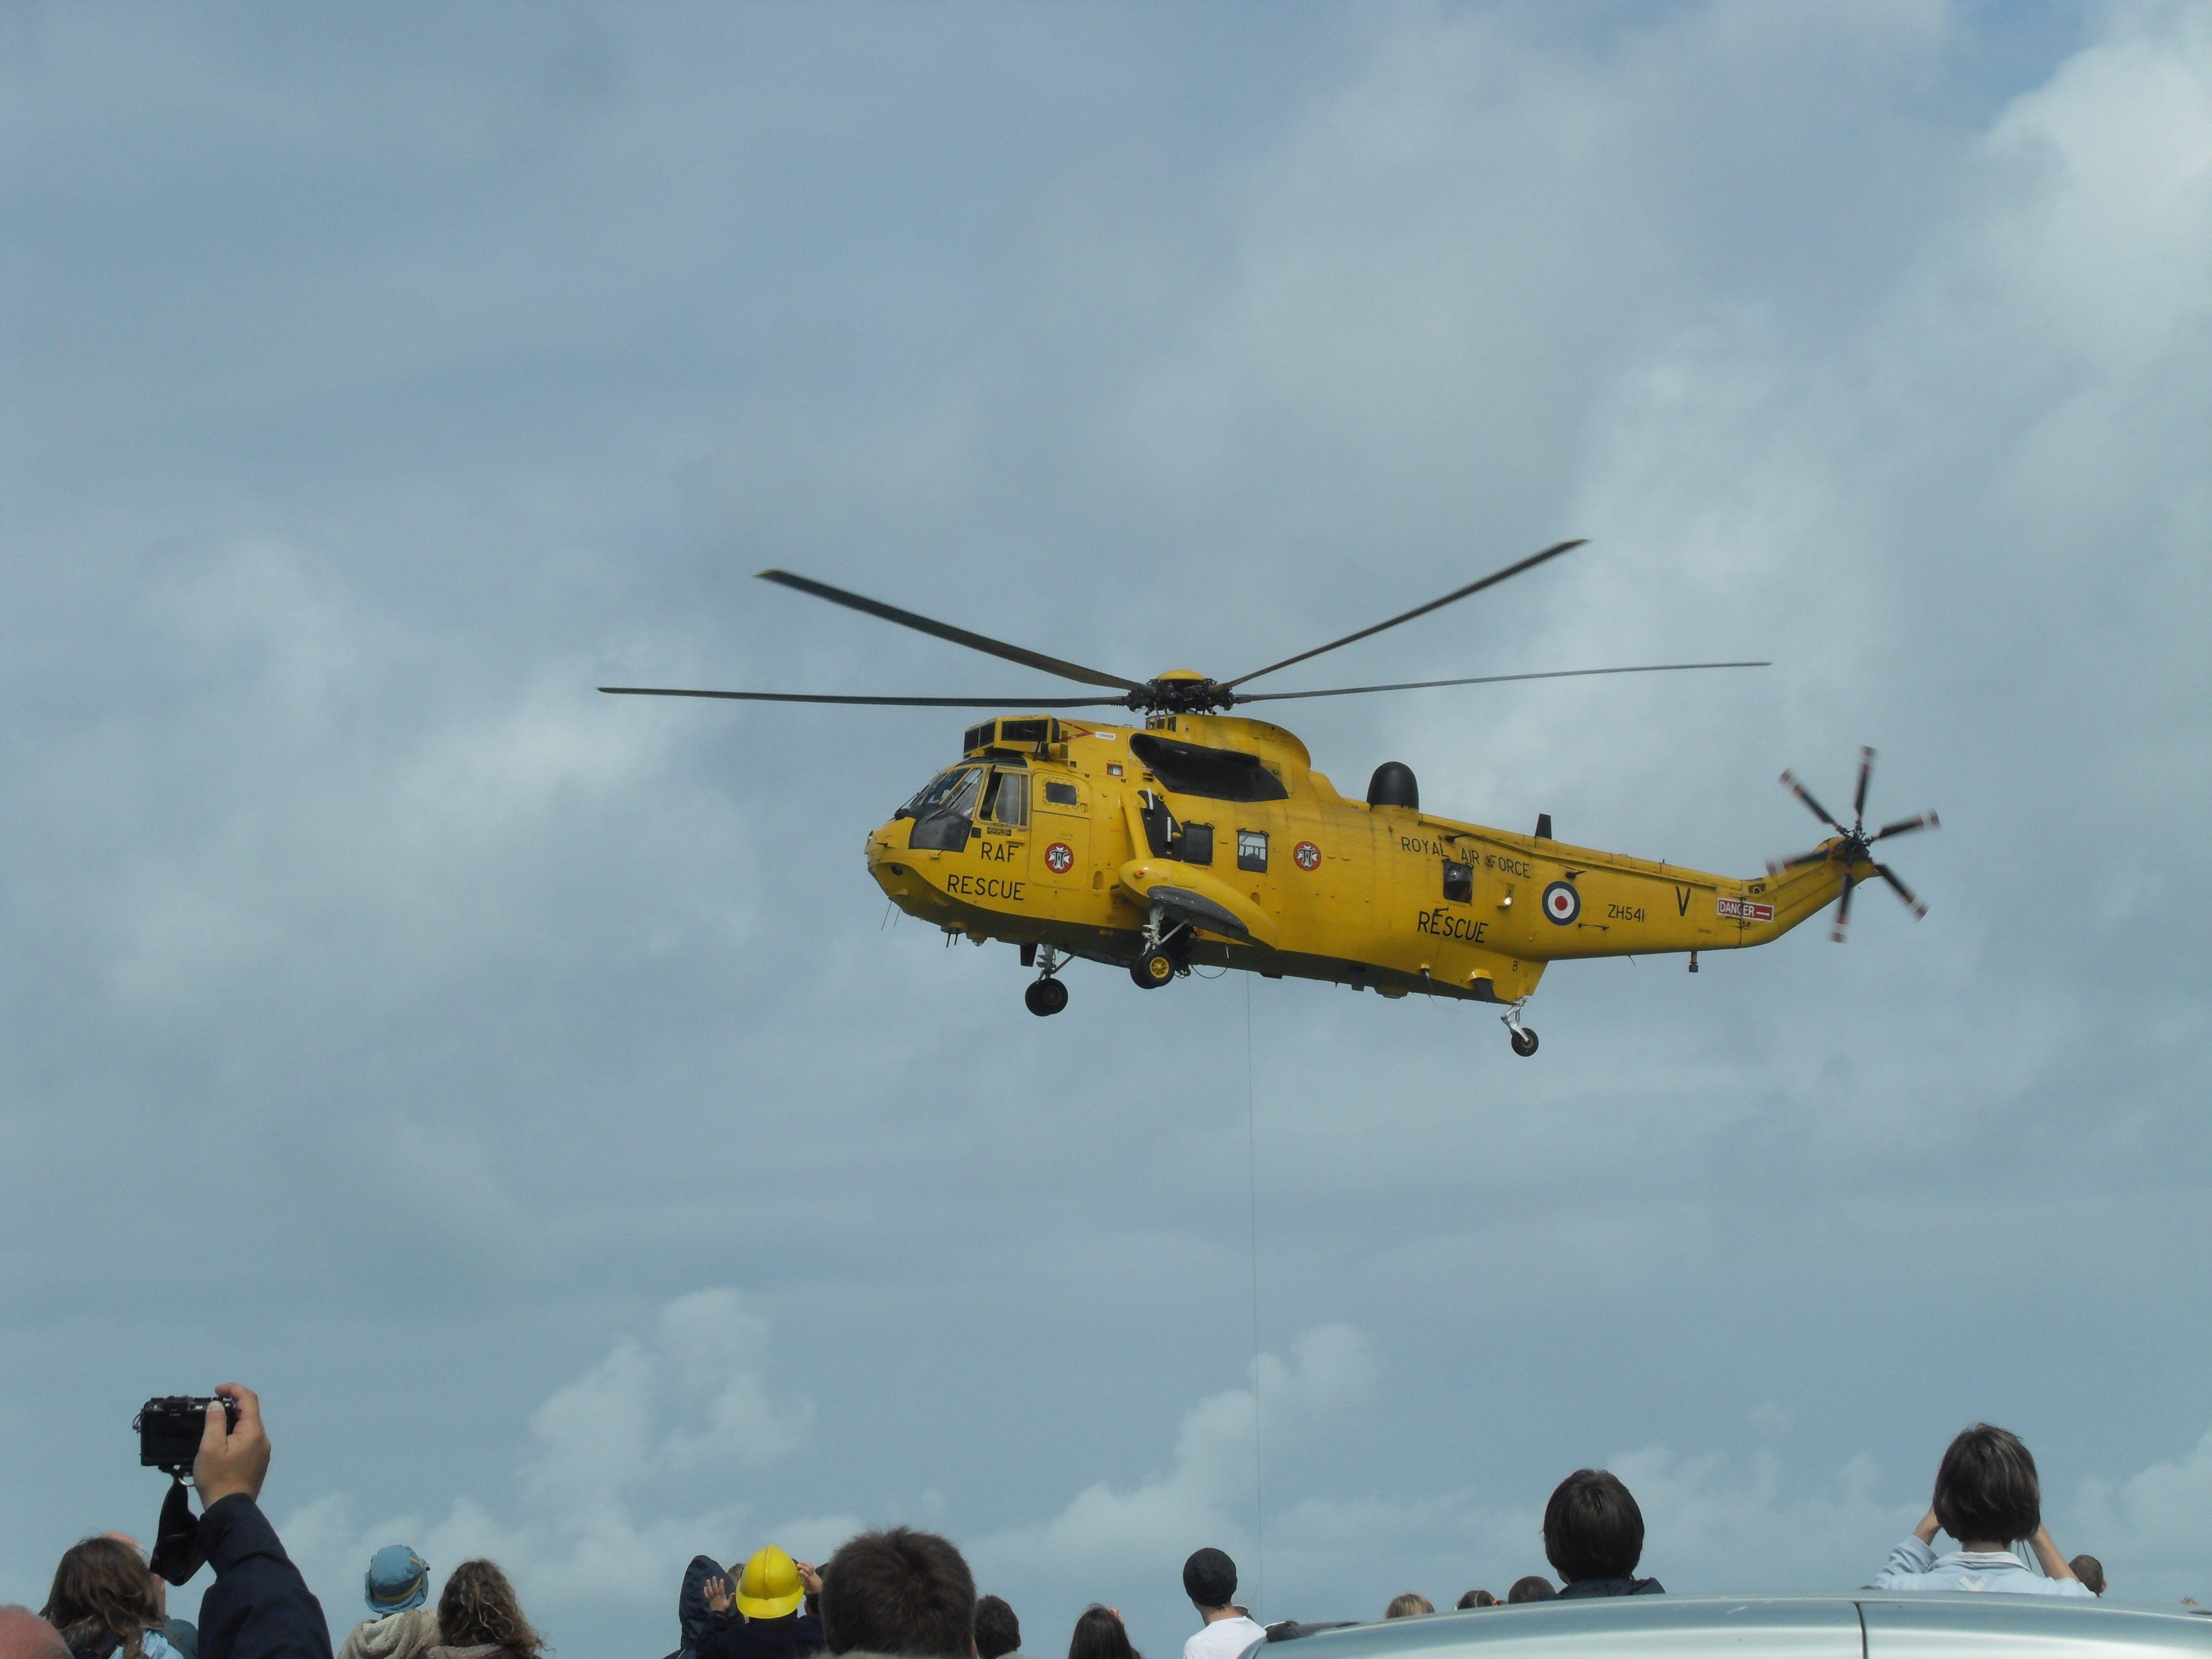
sea, people, aircraft, vehicle, aviation, flight, yellow, helicopter, look up, rescue, rotorcraft, air force, atmosphere of earth, helicopter rotor, military helicopter